Alina I. Marshall

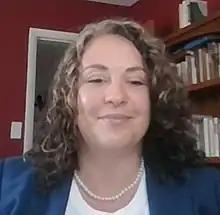
Marshall in 2020

Alina Ionescu Marshall (born October 1, 1977) is an American lawyer who serves as a judge of the United States Tax Court.